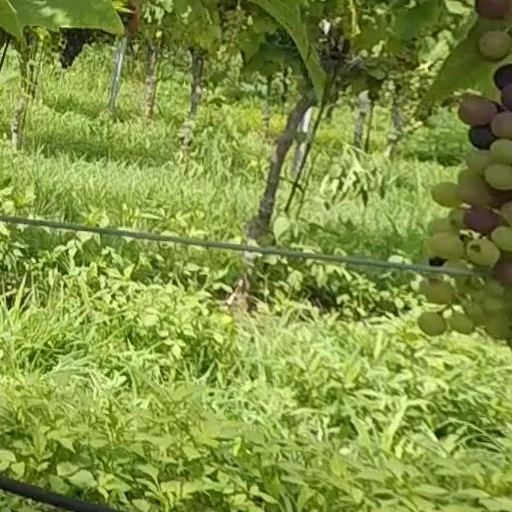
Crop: grape